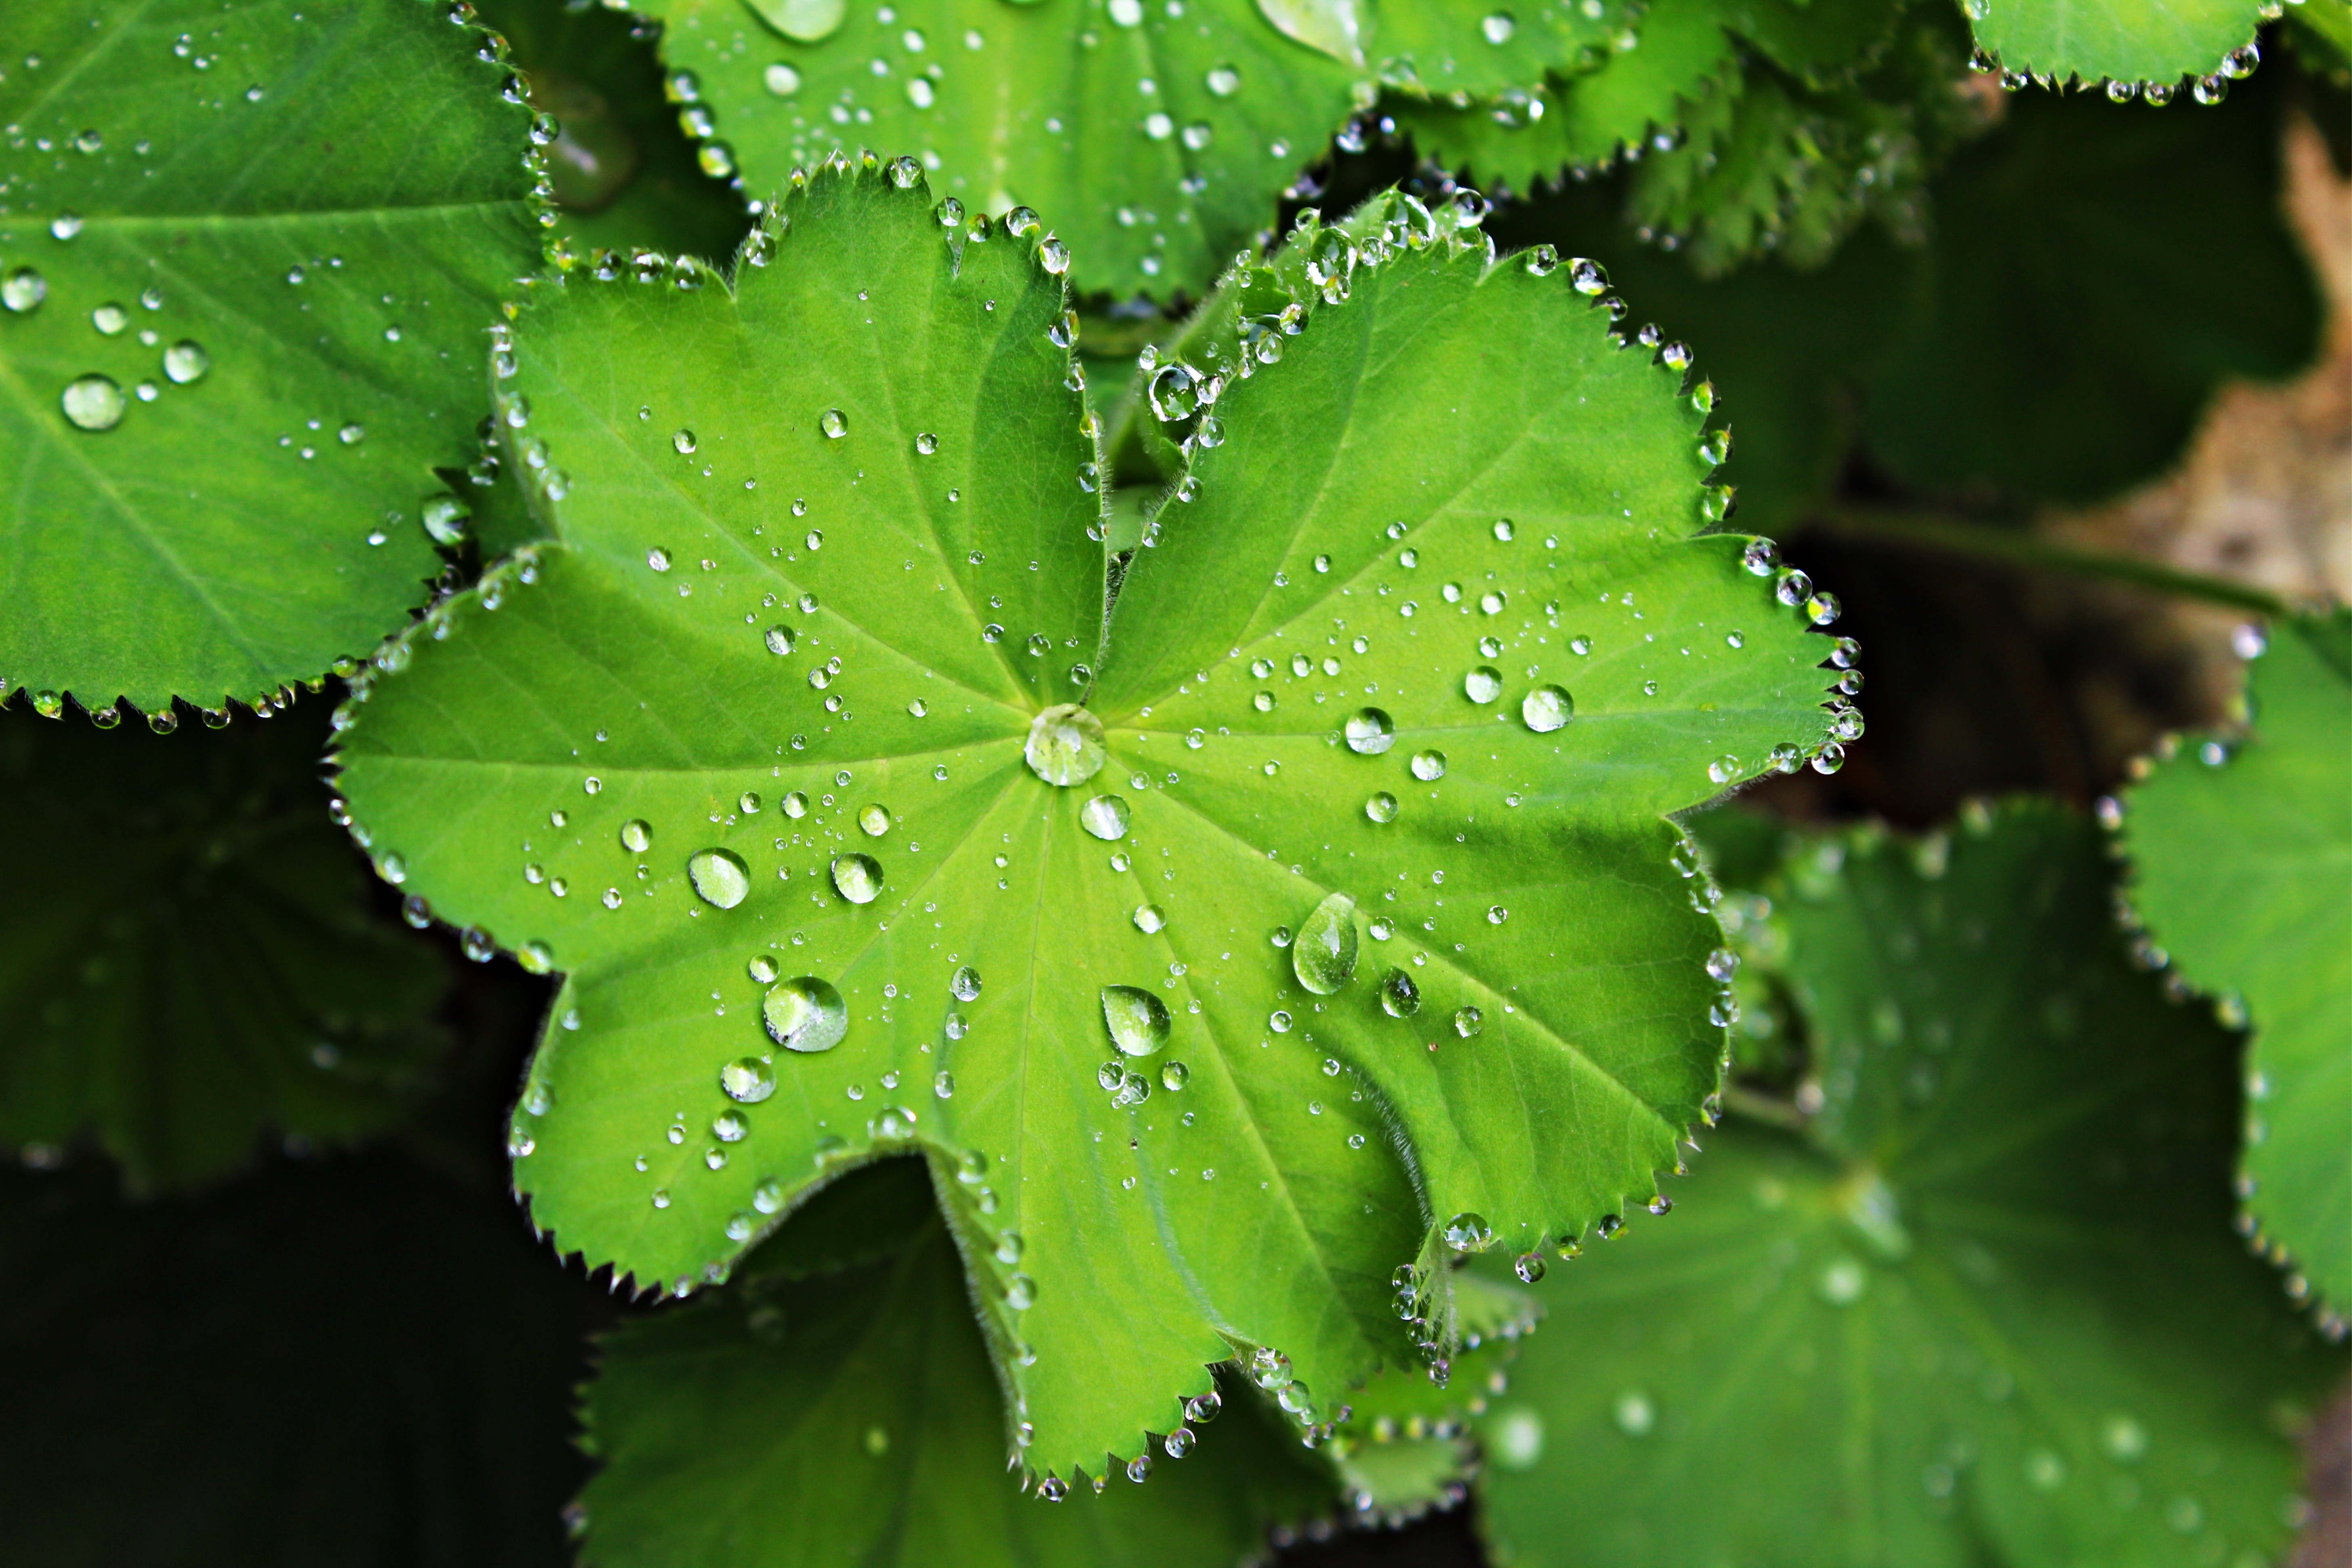
tree, dew, plant, sunlight, leaf, flower, green, produce, botany, close, drip, green plant, shrub, moisture, beaded, flowering plant, grape leaves, annual plant, woody plant, land plant